Baháʼí Faith in Iran

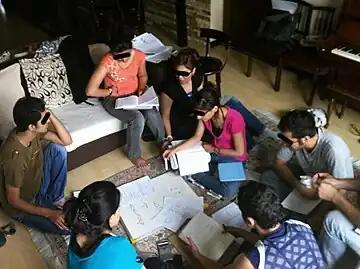

In Iran detainees who have been charged have the supposed right to seek bail and to be released pending trial—yet despite numerous requests these Baháʼí leaders were consistently denied bail. The seven were also denied access to "lawyers for more than a year and then only allowed barely one hour of contact before their trial began." Finally their trial started on 12 January 2010, followed by two other court sessions in February and April 2010. Then on 7 August 2010, without presenting any evidence to prove the final charges, and despite the fact the Yaran had been serving their fellow believers' spiritual and social needs with the full knowledge and permission of the government for about 25 years, the Revolutionary Court in Tehran convicted all seven of "espionage for Israel", "insulting religious sanctities" and "propaganda against the system" and sentenced each of the seven to 20 years imprisonment. Amnesty International promptly called for their immediate release, describing the verdict as "a sad and damning manifestation of the deeply-rooted discrimination against Baháʼís by the Iranian authorities." In September 2010, an appeals court acquitted the Yaran of some charges, including espionage, and consequently reduced their sentences to 10 years. In March 2011, however, Iranian authorities reinstated the 20-year sentences.